Fuse (explosives)

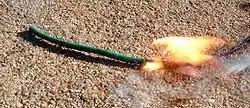
A burning length of fuse

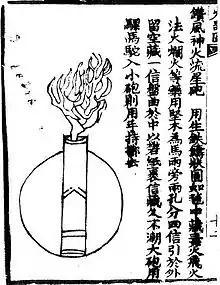
A gunpowder bomb made with cast iron shell and fitted with a fuse, as illustrated in the "Huolongjing".

Documented evidence suggests that the earliest fuses were first used by the Song Chinese between the 10th and 12th centuries. After the Chinese invented gunpowder, they began adapting its explosive properties for use in military technology. By 1044 they began utilising gunpowder in simple grenades, bombs, and flamethrowers fitted with fuses such as the Thunder-crash bomb.